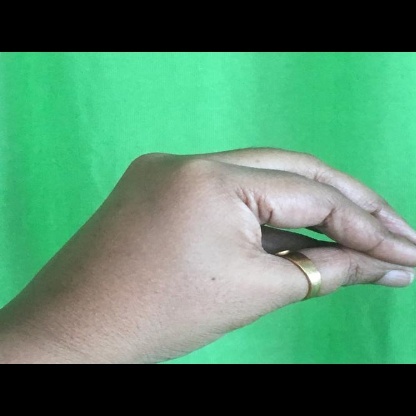
Mudra: Mukulam